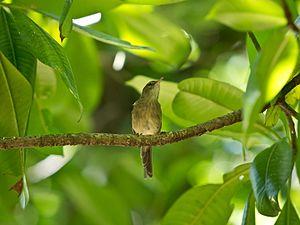
Acrocephalus sechellensis est une espèce de passereaux endémique des Seychelles.